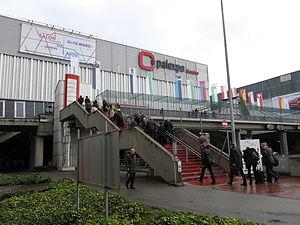
Salon international de l'automobile de Genève 2014
Le Salon international de l'automobile de Genève 2015 est un Salon automobile qui s'est tenu du 5 au 15 mars 2015 à Genève. Il s'agit de la 85ᵉ édition internationale de ce salon, organisé pour la première fois en 1905.
Le Salon international de l'automobile de Genève 2014 est un Salon automobile qui s'est tenu du 6 mars au 16 mars 2014 à Genève. Il s'agit de la 84ᵉ édition internationale de ce salon, organisé pour la première fois en 1905.